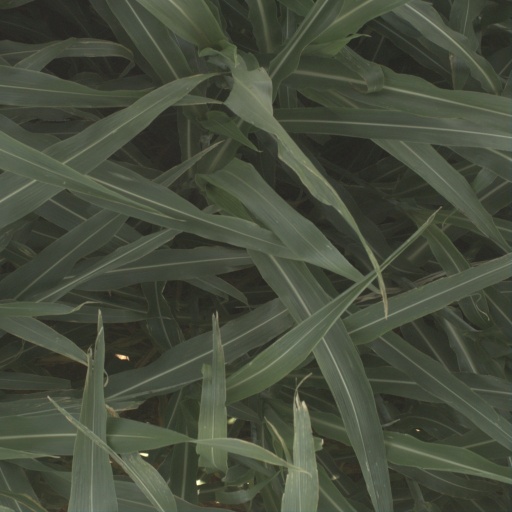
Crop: sorghum